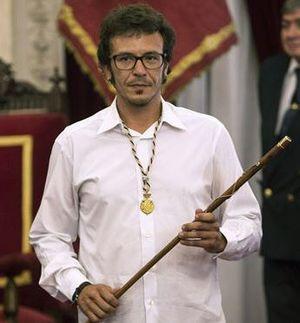
José María González Santos, aussi connu sous le surnom de Kichi, né le 22 septembre 1975 à Rotterdam, est un homme politique espagnol membre de Podemos. Il est maire de Cadix depuis le 13 juin 2015.